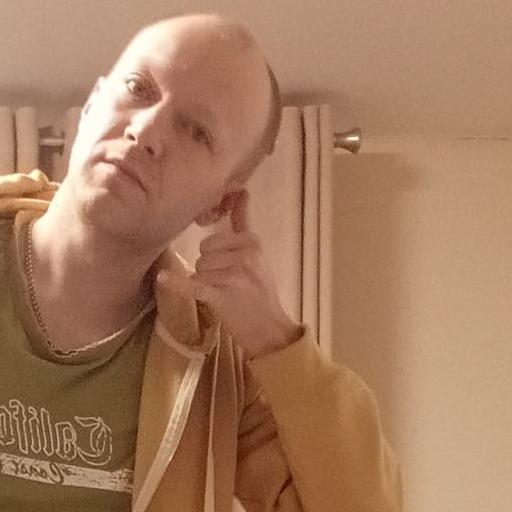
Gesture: call